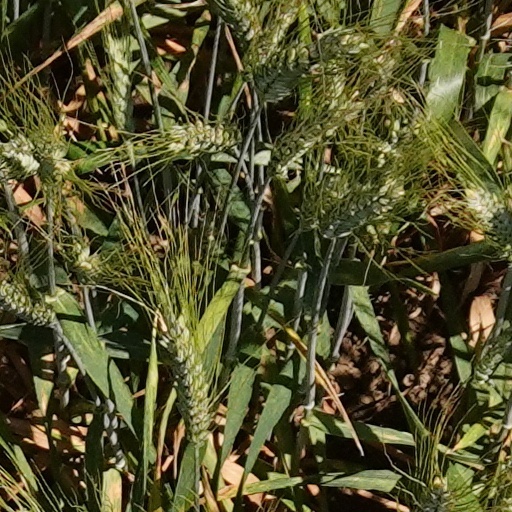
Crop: wheat